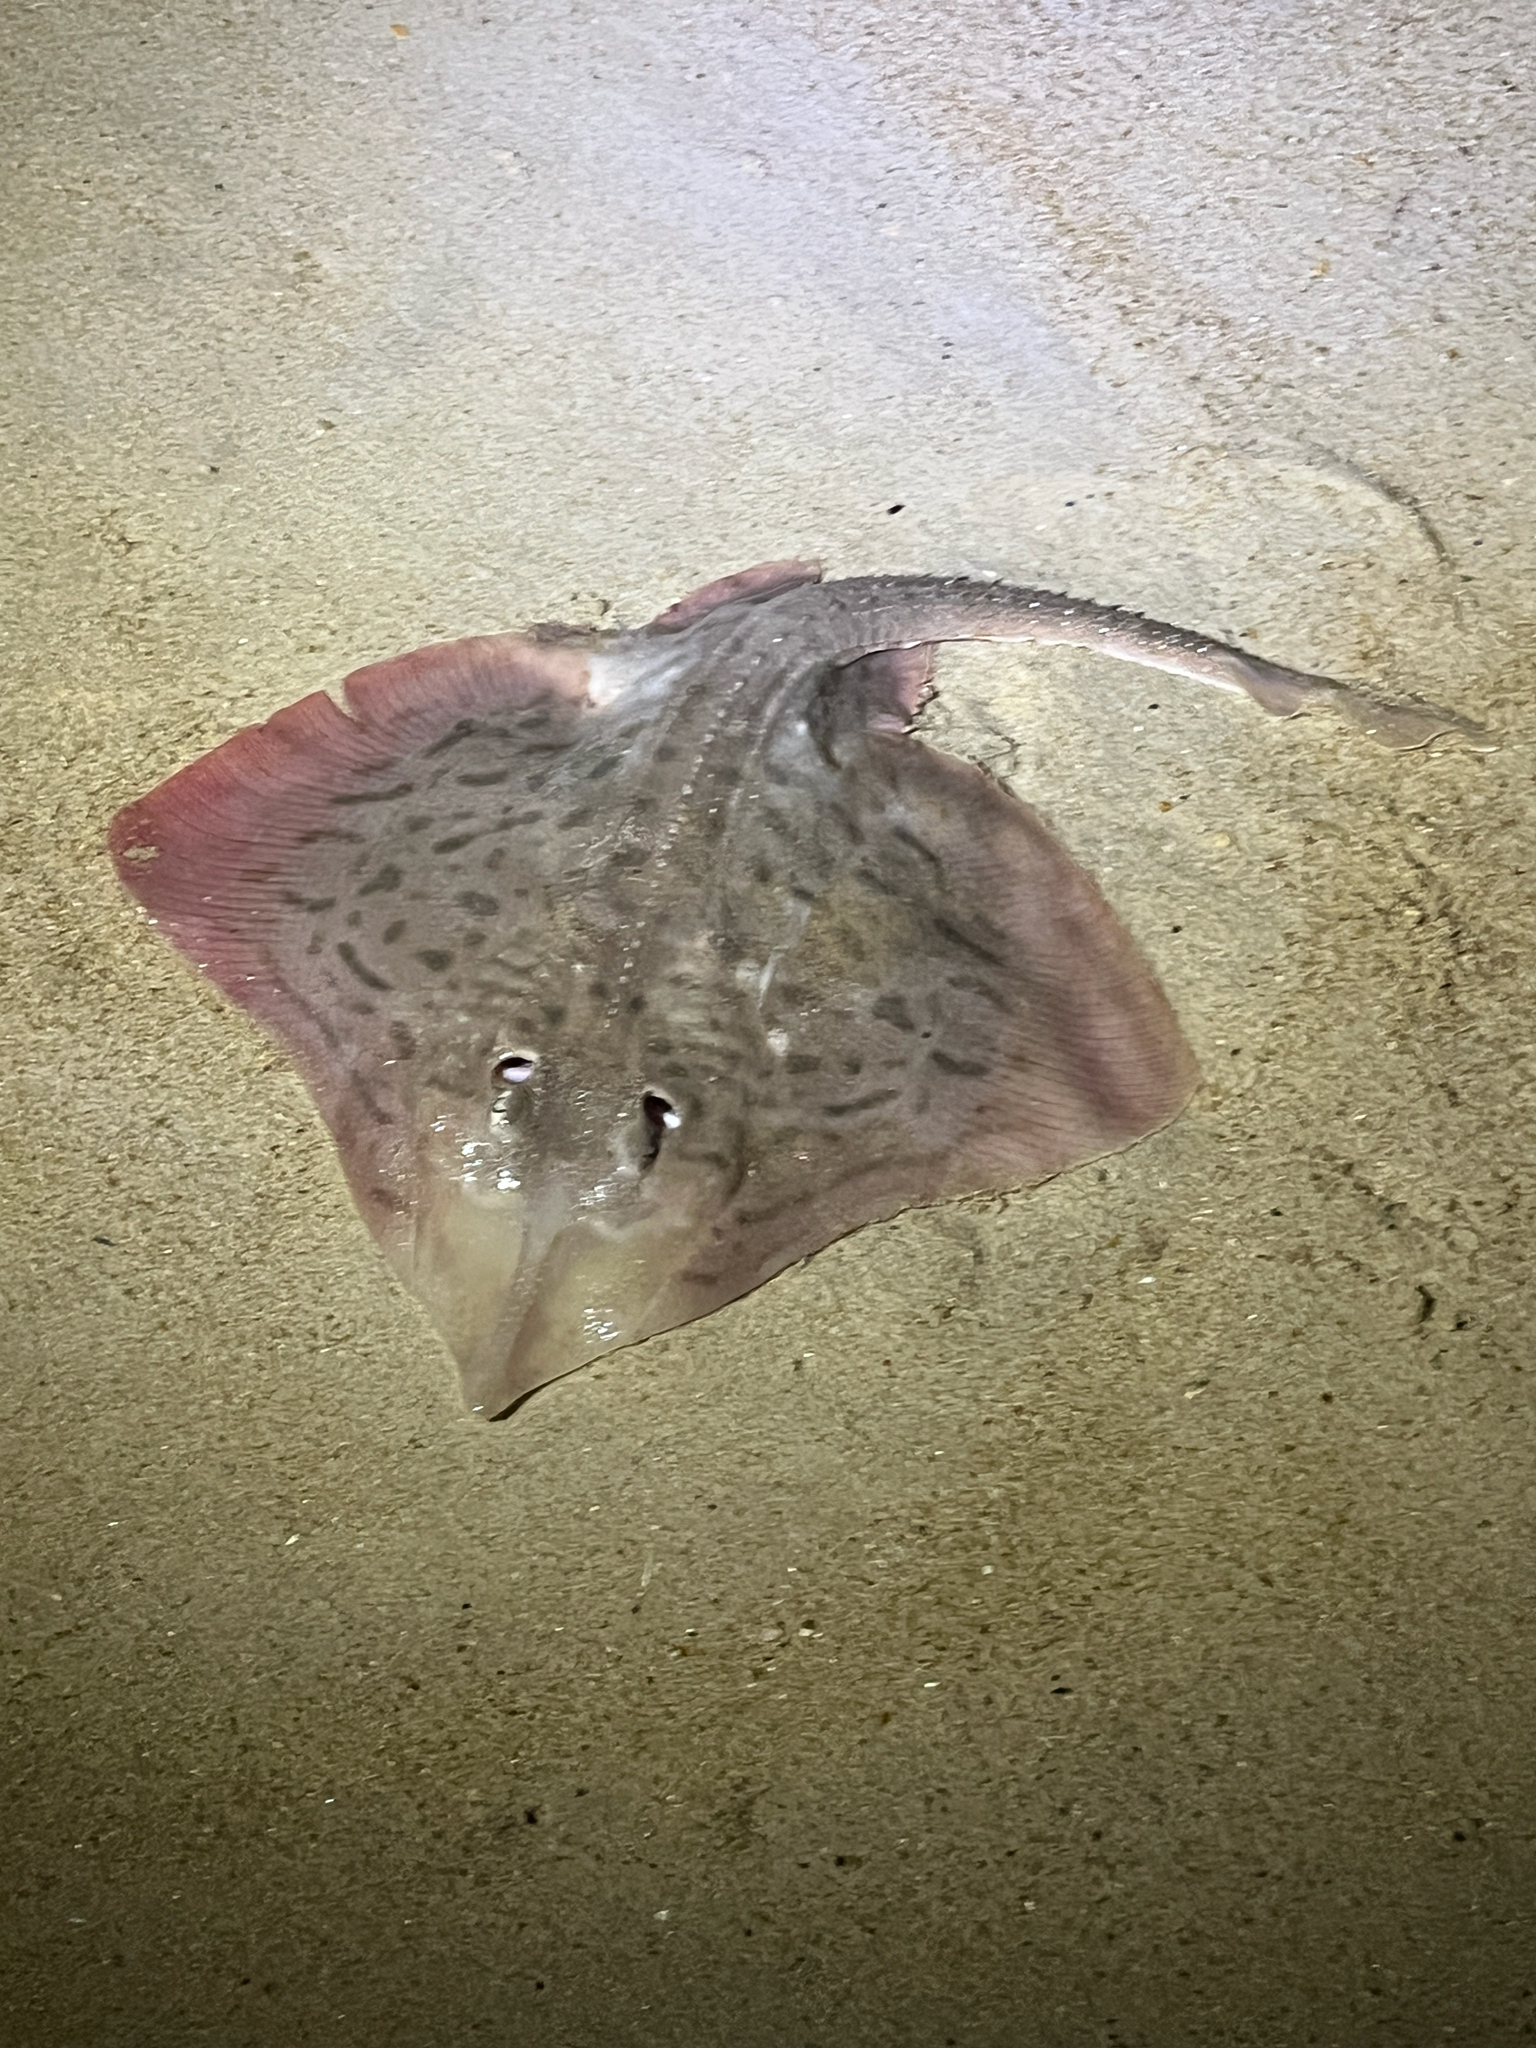
fish (species not among the labelled classes)